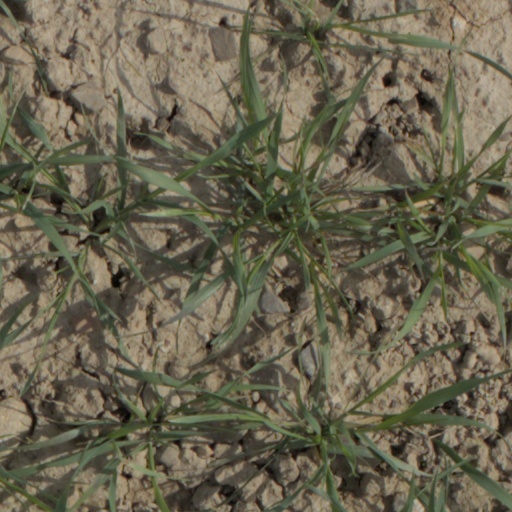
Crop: wheat